PNR EM1000 class

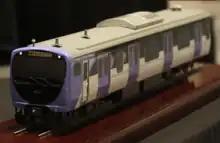
A 2019 scale model of the train. The model featured a blue livery, which was changed to a different design with a red-orange color.

The EM1000 class' design is part of the larger "Sustina" (trademarked in all-lower case format) family of electric trainsets and is largely based on the Sustina Commuter design. These sets in particular are based on existing Japanese designs such as East Japan Railway Company's E233 series and E235 series, the latter being another derivative of the "sustina" platform. The design has also been adopted to standard-gauge track, as with the variant operated by Bangkok's Purple Line. Each train is composed of 8 cars, expandable to 10. At its base form, it is roughly twice the length of the 4-car trainset of the LRT2's LRTA 2000 class, its nearest counterpart in Metro Manila. The overall train length is at for 8-car models and for the 10-car expanded set.